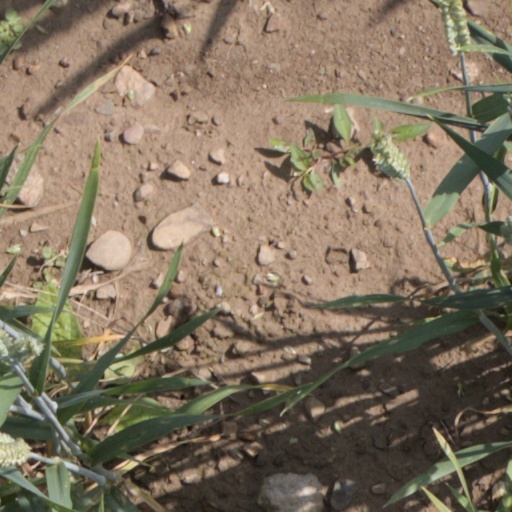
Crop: wheat